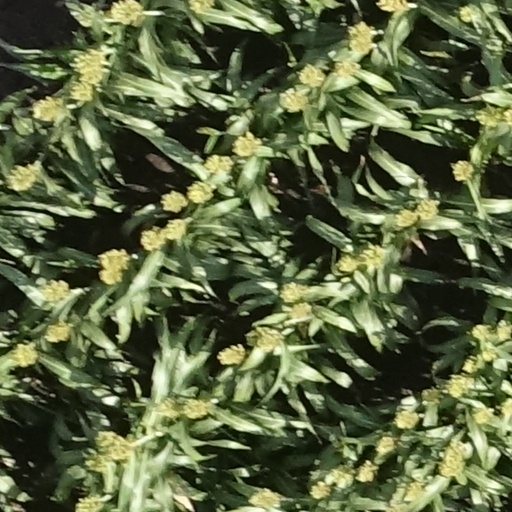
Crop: sorghum